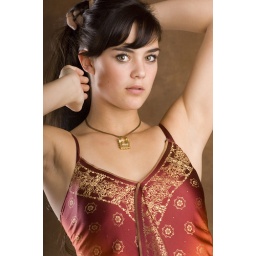
Young model in colorful dress with long dark hair